The Aquinas

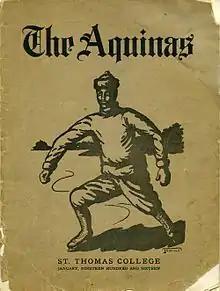
The first issue of "The Aquinas", published in January 1916.

"The Aquinas", the university's first student publication, was originally established in 1916 as the monthly literary magazine of St. Thomas College, now called the University of Scranton. The inaugural issue of "The Aquinas" was published in January 1916. The publication remained a literary magazine from 1916 until 1931, with the final issue of each academic year serving as a yearbook for St. Thomas College's graduating class.